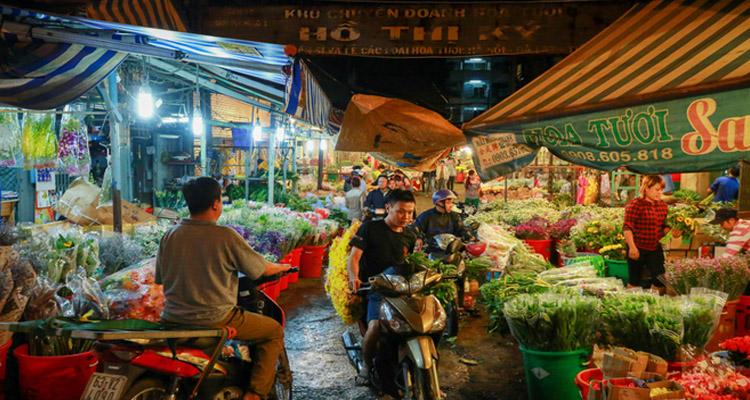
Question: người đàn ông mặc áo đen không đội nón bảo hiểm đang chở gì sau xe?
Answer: bó hoa